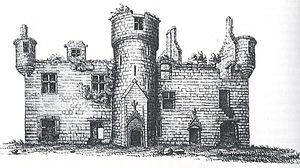
Le château de Rustéphan dans la première moitié du XIXe siècle (dessin du Chevalier de Fréminville)
Le château de Rustéphan est un ancien manoir du XVᵉ et du XVIᵉ siècle en ruine, situé dans l'ancienne commune de Nizon, près de Pont-Aven dans le Finistère. Il a été construit vers 1480 par Jean du Fou, chambellan du roi Louis XI, grand échanson de France.